Volkswagen Eos

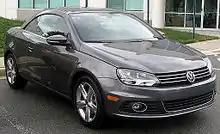
Volkswagen Eos (US; facelift)

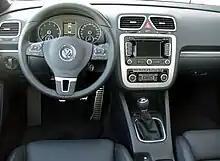
European market Eos (interior)

A facelifted Volkswagen Eos appeared in October 2010, and went on sale as a model of 2012 outside Europe. This facelift includes a revised front and rear fascias, headlights and tail lights, side mirrors, as well as new wheel designs.